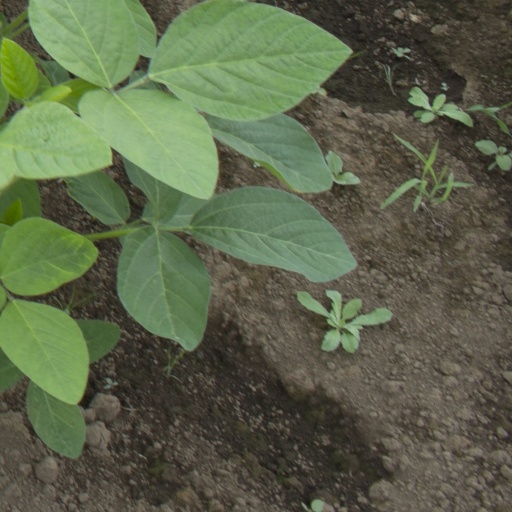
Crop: soybean